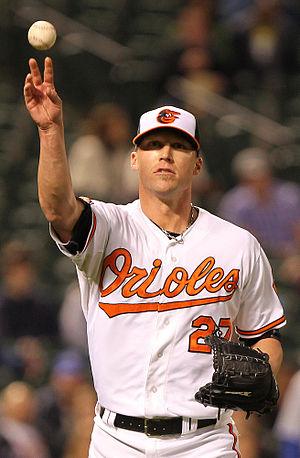
Matthew James Lindstrom est un lanceur de relève droitier de baseball de la Ligue majeure. Il est présentement agent libre.